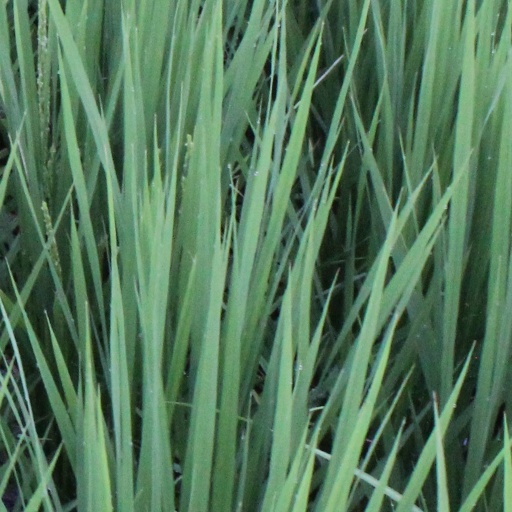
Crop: rice